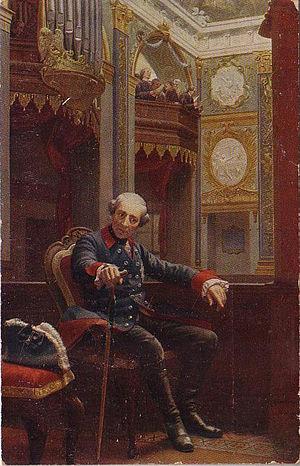
Hiob Carl Oscar Begas, né le 31 juillet 1828 à Berlin et mort le 10 novembre 1883 à Berlin, est un peintre allemand de portrait et d'histoire.